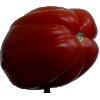
Label: tomato_heart